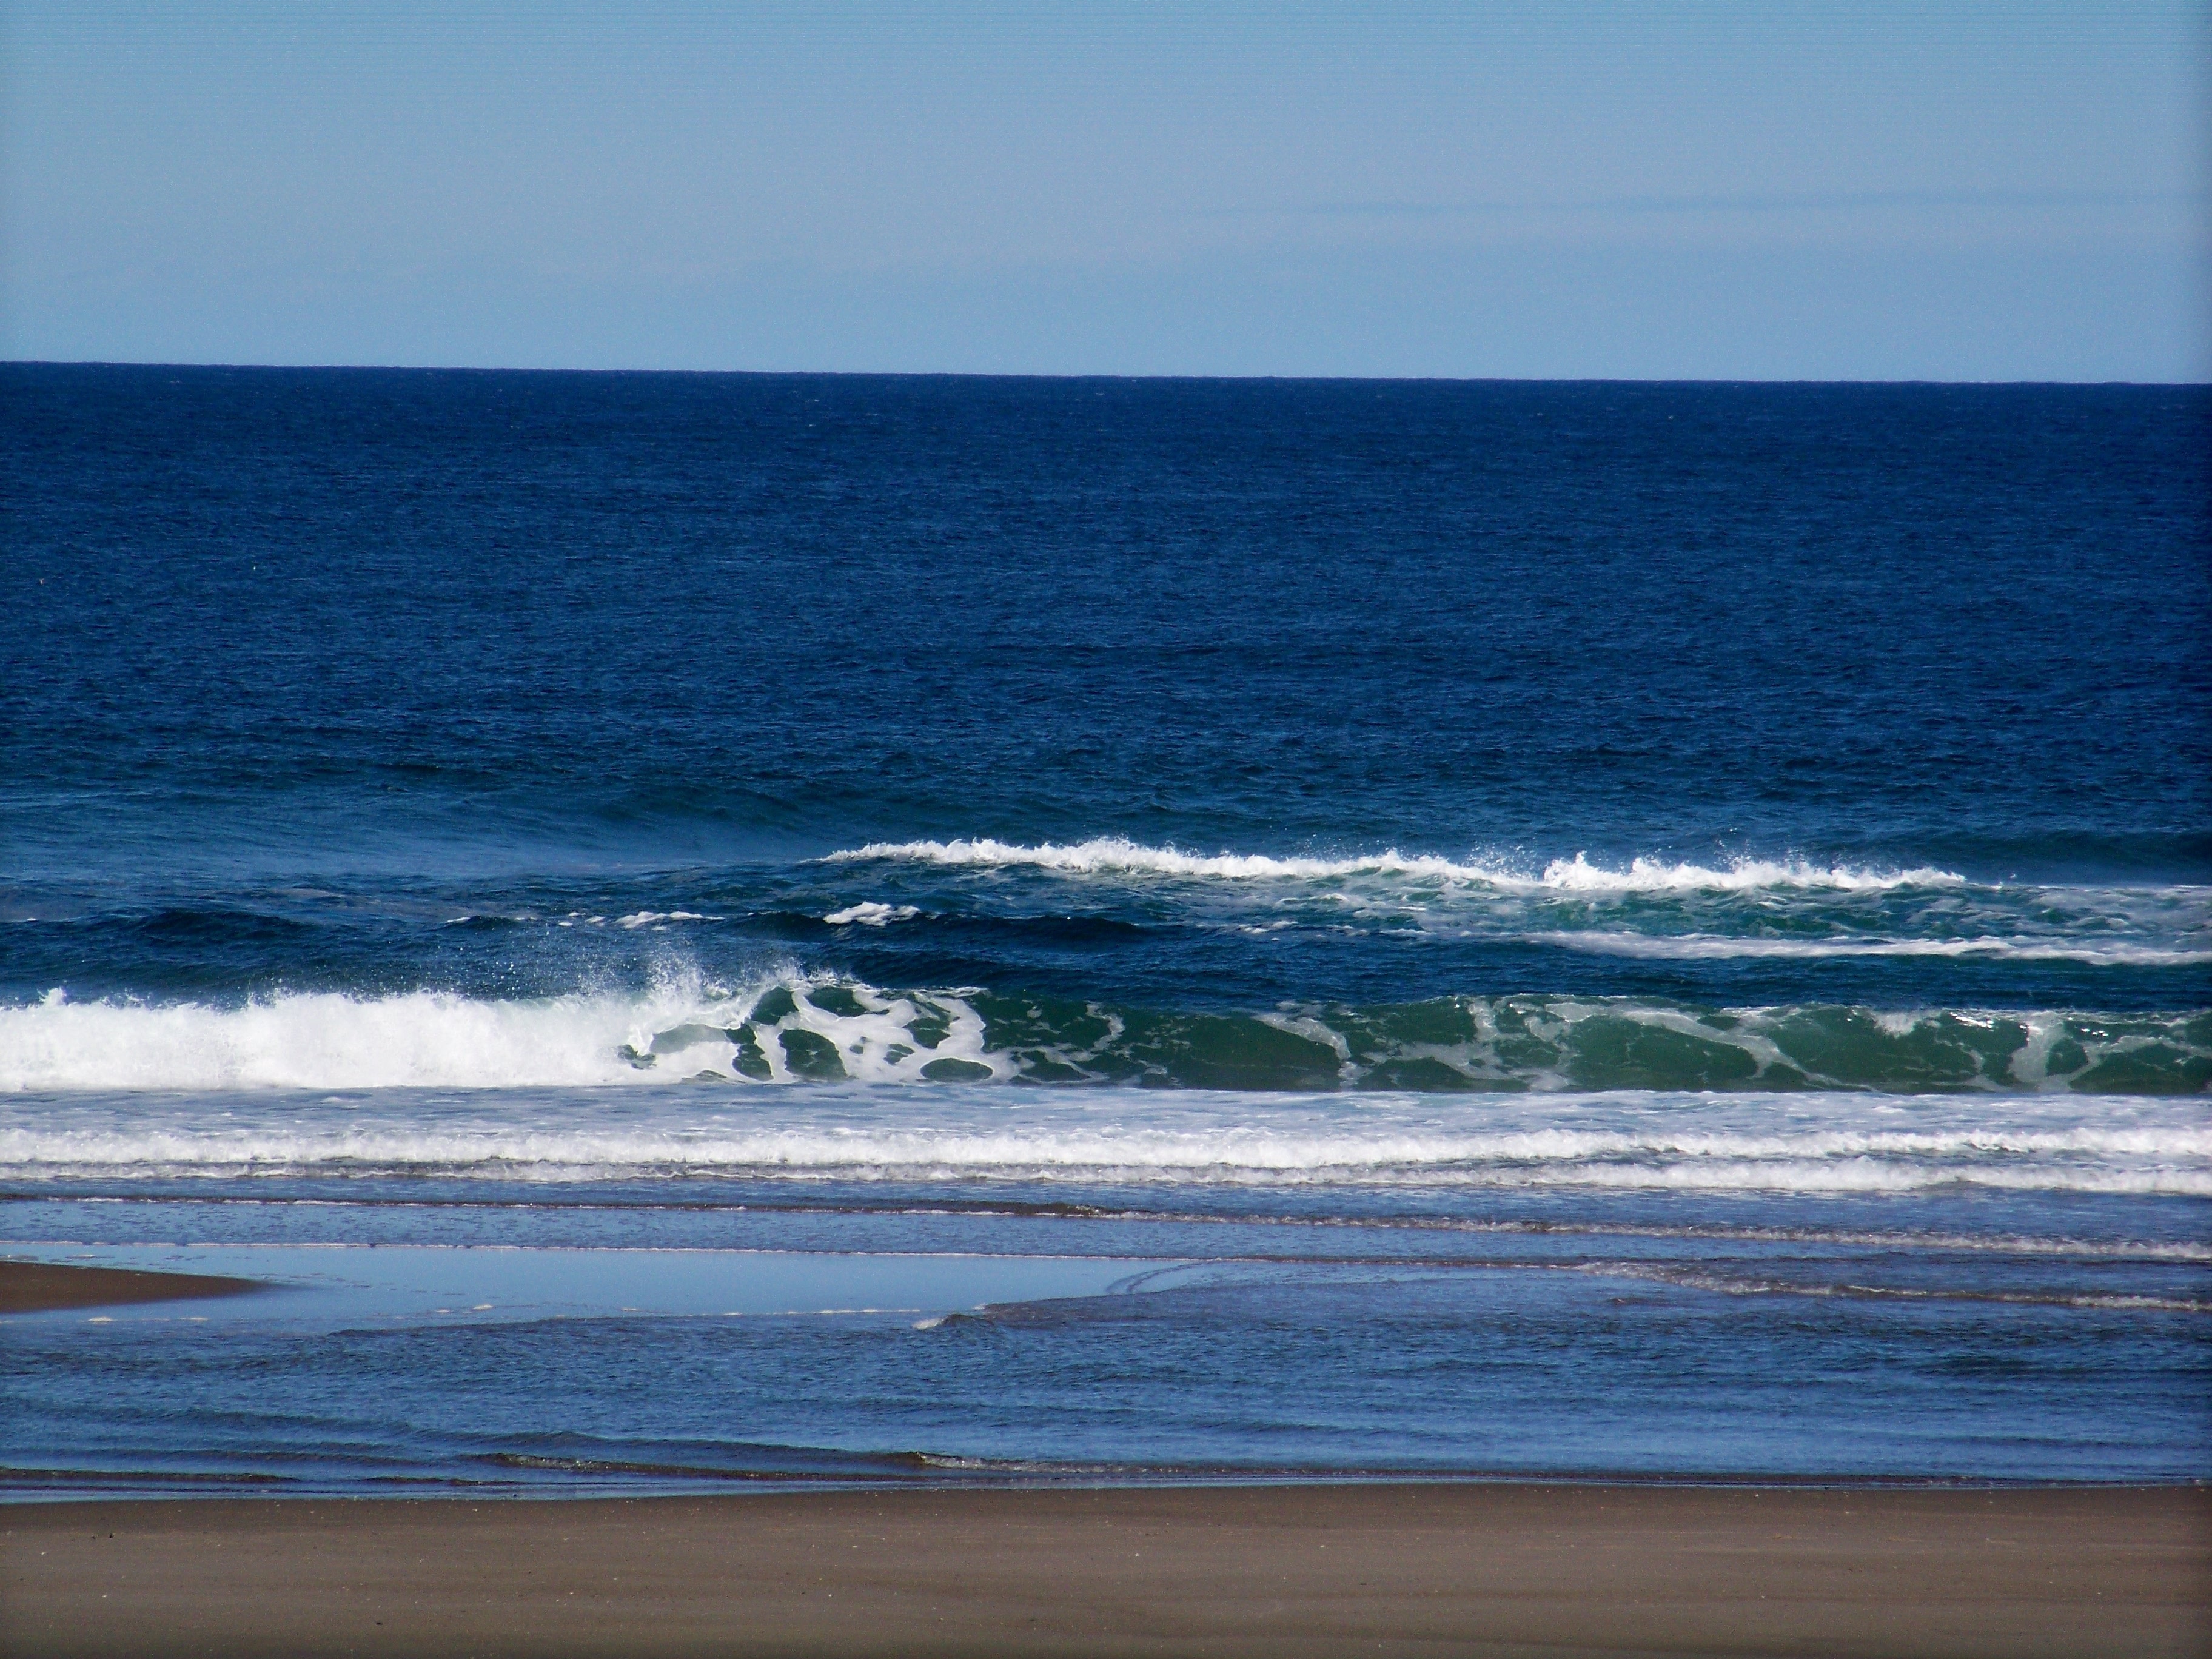
beach, landscape, sea, coast, water, nature, outdoor, sand, ocean, horizon, sky, white, shore, wave, wet, tide, summer, vacation, travel, motion, foam, surf, surfing, young, green, relax, paradise, flowing, splash, tropical, journey, peaceful, seascape, storm, holiday, island, blue, tourism, trip, lifestyle, terrain, body of water, ocean wave, relaxation, happy, resort, cape, summer vacation, summer holiday, water background, summer landscape, tropical beach, water wave, virginia beach, ocean background, travel background, wave background, wind wave